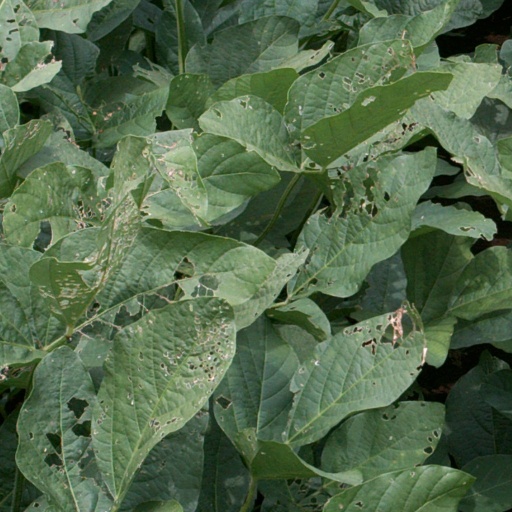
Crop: soybean